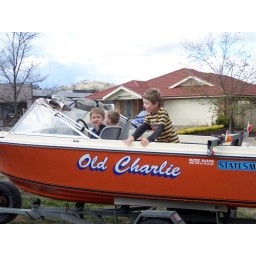
Stopping in Canberra on our big road trip - our friends' boys loved the boat ride up the driveway!